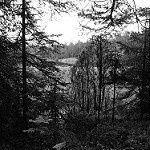
Scene: Outdoor